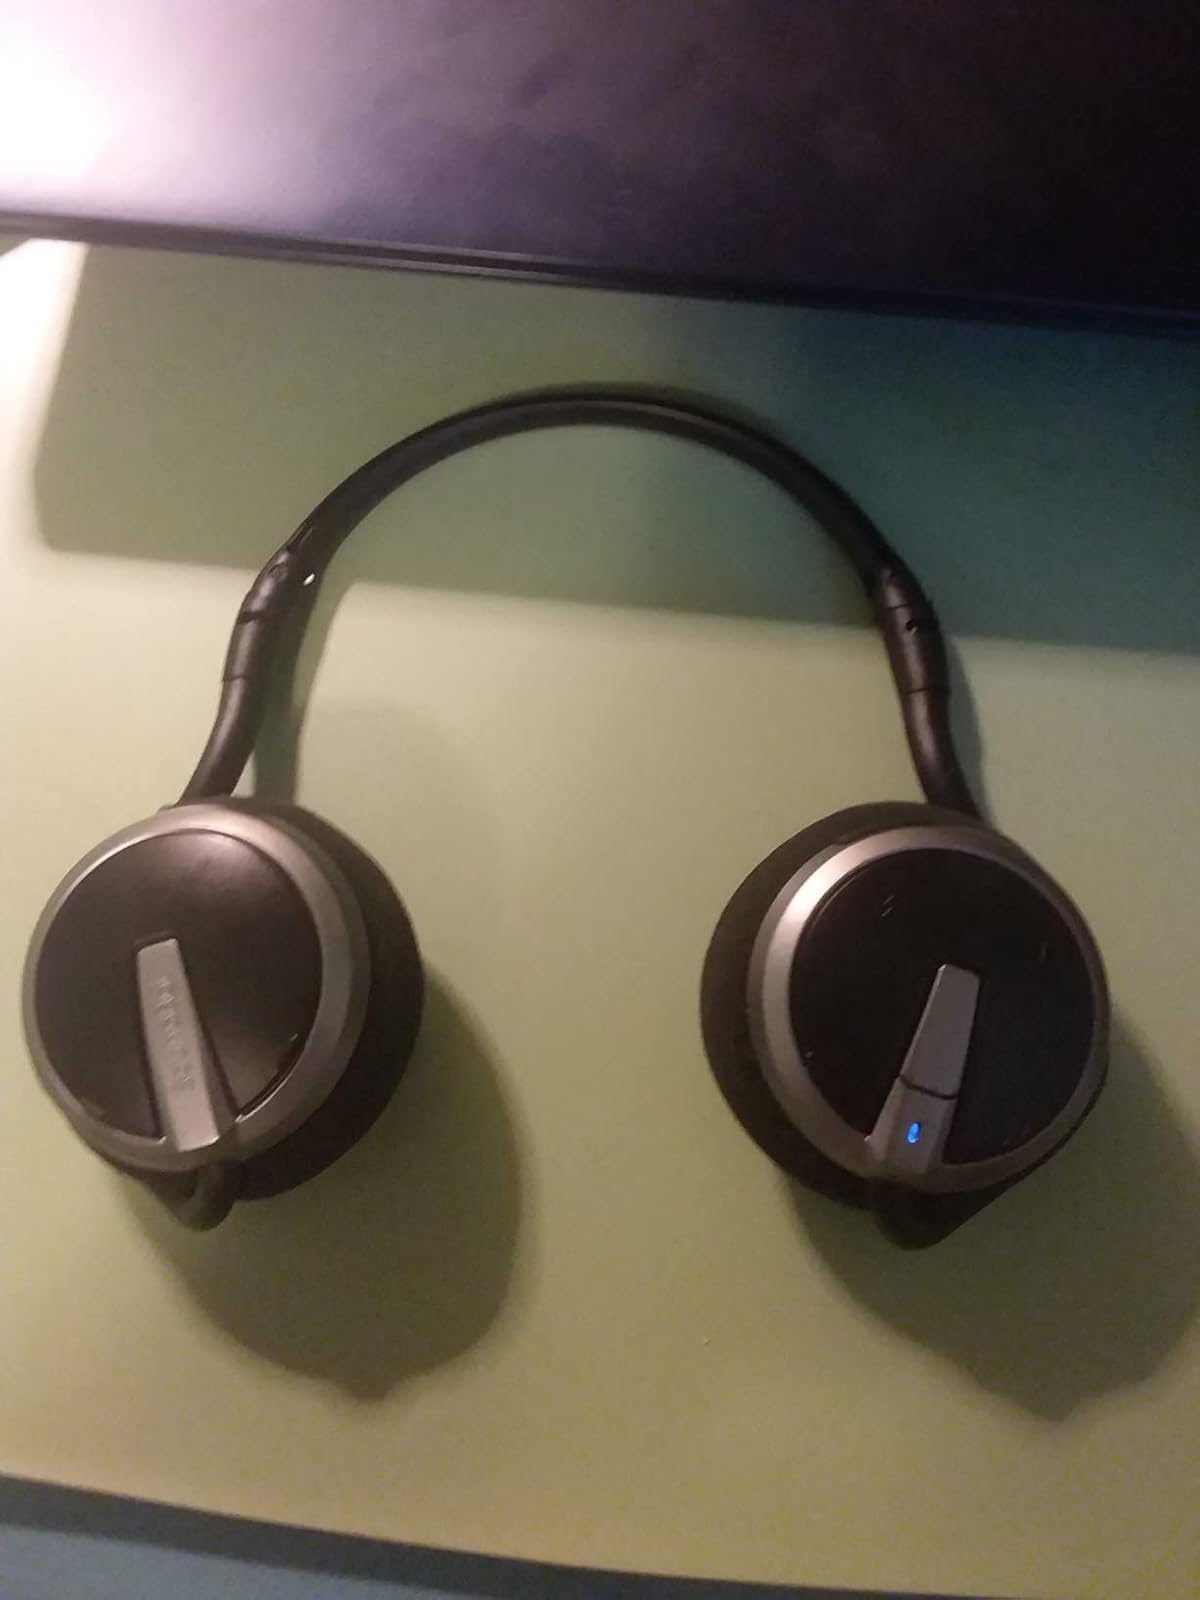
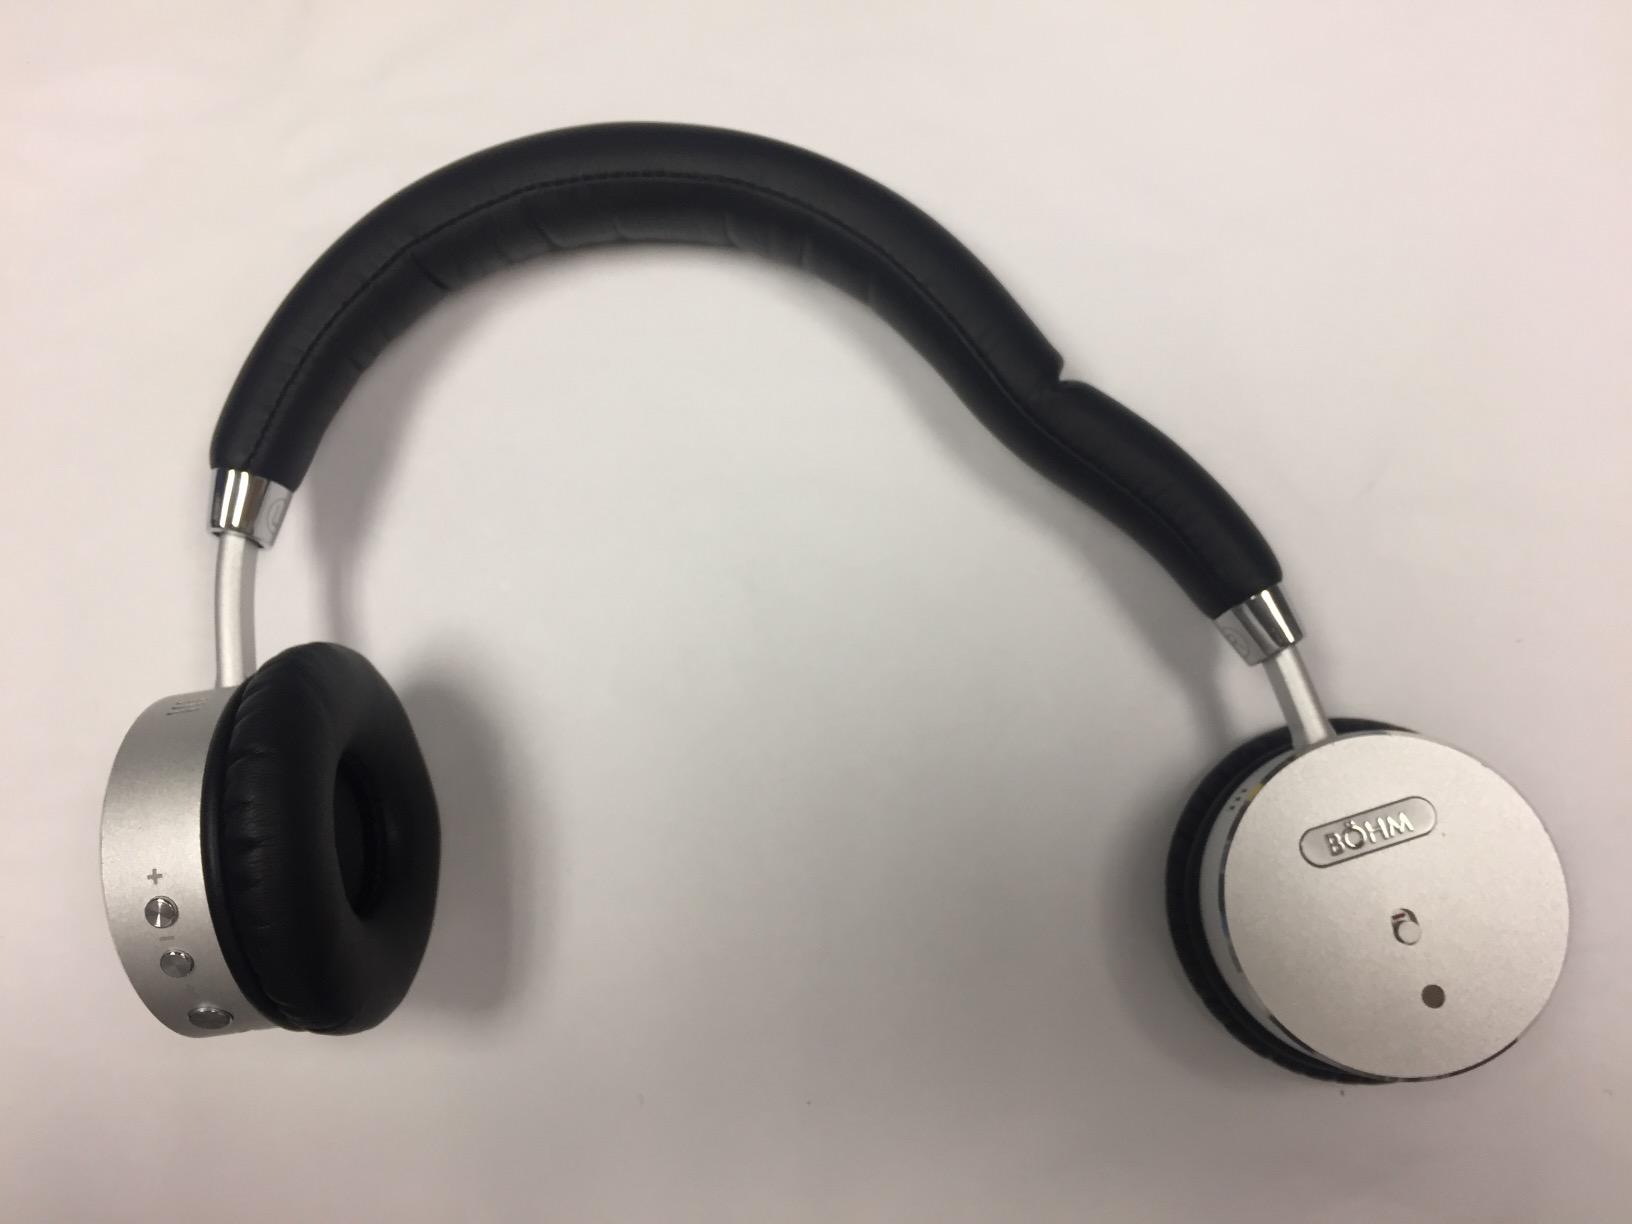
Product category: headphones
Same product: no